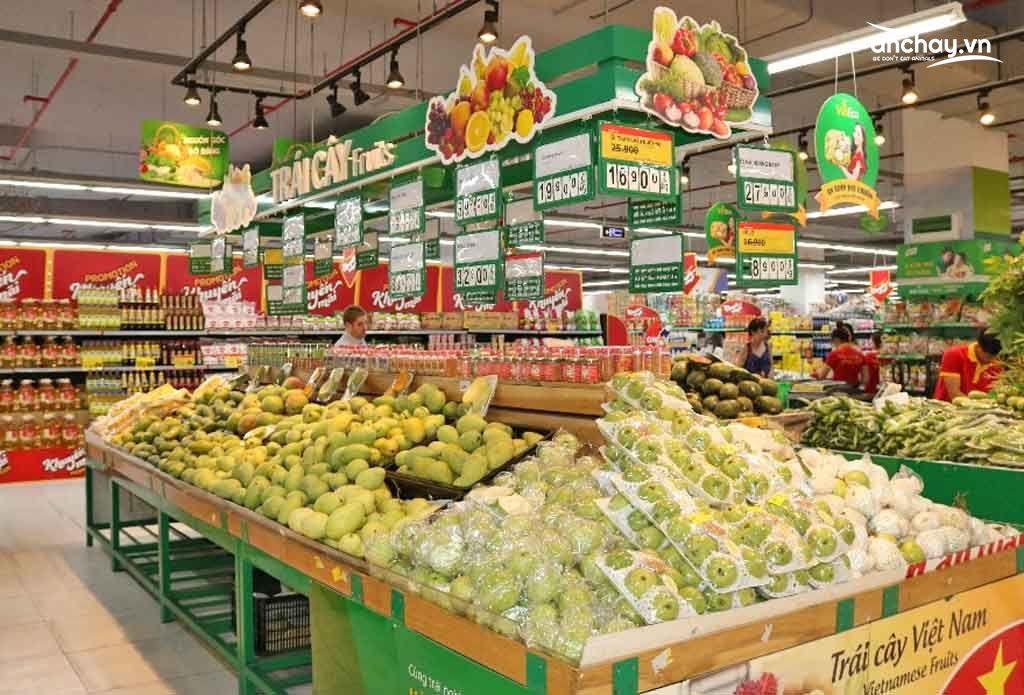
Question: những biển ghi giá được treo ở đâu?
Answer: ở trên quầy bán trái cây